Shortwave radio

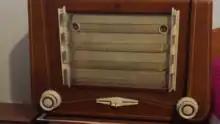
Tesla Máj 623A, Short-long-medium wave tube receiver from Czechoslovakia, /57

Shortwave broadcasts of radio programs played an important role in international broadcasting for many decades, serving both to provide news and information and as a propaganda tool for an international audience. The heyday of international shortwave broadcasting was during the Cold War between 1960 and 1990.